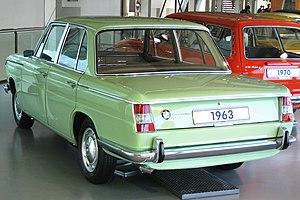
La BMW 1500 est une routière produite par BMW de 1962 à 1964. Elle fait partie de la BMW Neue Klasse.